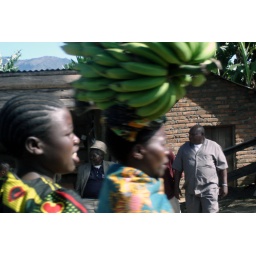
View out of a bus window in Tanzania, Africa.